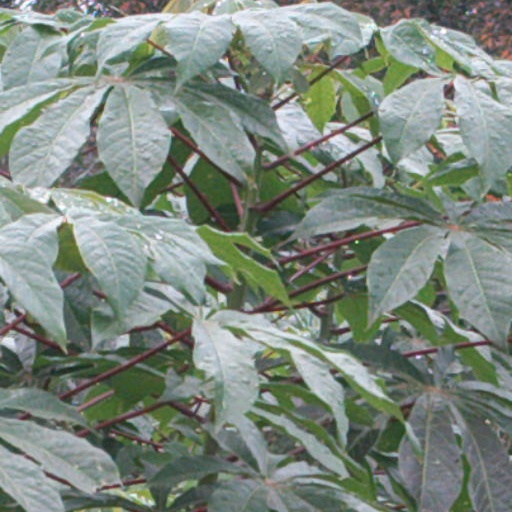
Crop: cassava